Yanmen Commandery

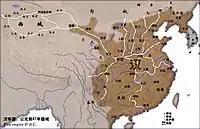
A Chinese-language map of the Han Empire in 87BC, showing Yanmen on the main route north through the valleys of Shanxi

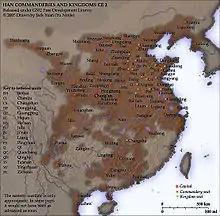
The Han Empire around AD1

Under the Han, Yanmen Commandery maintained its seat at Shanwu. It was part of the realm of Dai, used as an appanage of the imperial kings and a title of rebels like Han Xin and Chen Xi. Han-era Yanmen included the Qin-era counties above, excluding Xincheng and Wangtao, with the addition of: